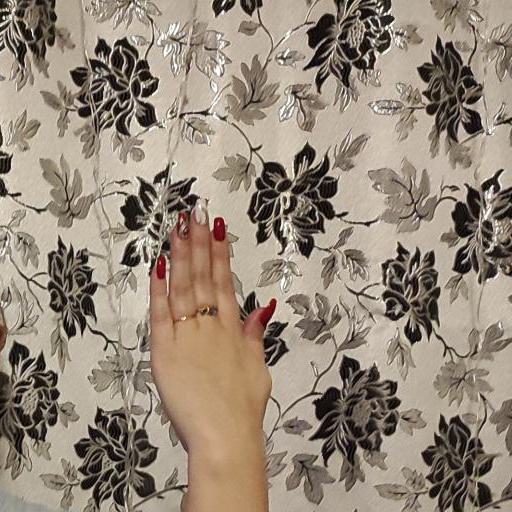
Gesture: stop_inverted